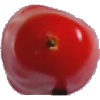
Label: Tomato 2